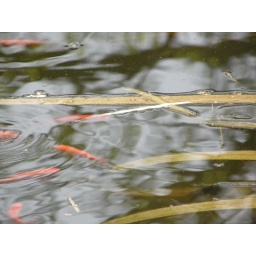
this was at a zoo in DC those are fish the red things btw